Lilian Hawker

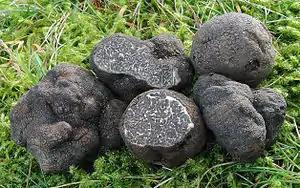
"Tuber macrosporum", one of the species of truffle that Hawker identified in England

In the mid-1930s she also researched fungal diseases affecting plants cultivated for their flowers, especially narcissus and gladiolus, for example, basal rot caused by "Fusarium" species. She later studied arbuscular mycorrhizas – the symbiotic relationship between root-colonising fungi and many plant species – with her experiments suggesting that the coloniser was often "Pythium"; however, Barbara Mosse showed that it was instead fungi of the order Glomerales.